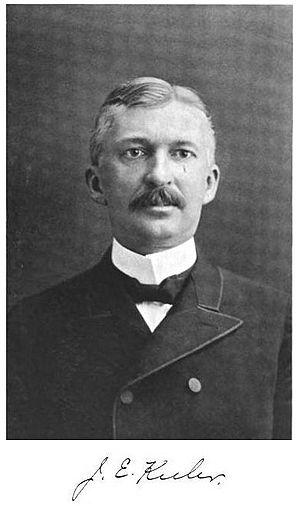
James Edward Keeler, né le 10 septembre 1857 à LaSalle et mort le 12 août 1900 à San Francisco, est un astronome américain.